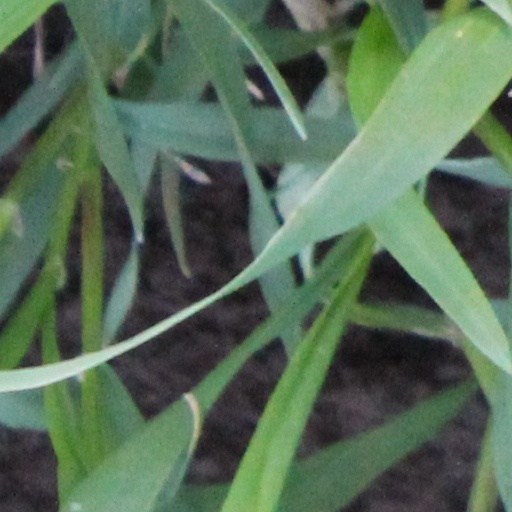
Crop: wheat